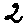
Label: 2